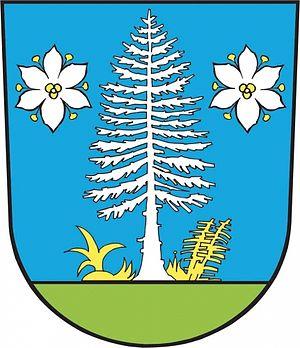
Cikháj est une commune du district de Žďár nad Sázavou, dans la région de Vysočina, en Tchéquie. Sa population s'élevait à 108 habitants en 2019.